Flag of California

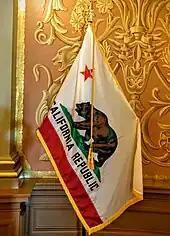
The flag on display at the California State Capitol.

In 1953, the design and specifications for the state flag were standardized in a bill signed by Governor Earl Warren and illustrated by Donald Graeme Kelley of Marin County, California. The Californian state flag is often called the "Bear Flag" and in fact, the present statute adopting the flag, California Government Code § 420, states: "The Bear Flag is the State Flag of California."